Kashipur, Uttarakhand

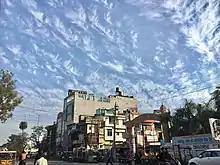
Clouds hovering over the city

Kashipur has a humid subtropical climate (Köppen: "Cwa"), like much of the Indo-Gangetic Plains to its south, with average maximum temperatures in summer (June) being around ; and in winter (January) around . The driest month is November, with 5 mm of rain. With an average of 374 mm, the most precipitation falls in July. There is a difference of 369 mm of precipitation between the driest and wettest months. During the year, the average temperatures vary by 17.1 °C. The main seasons are summer from March to June, the monsoon season from July to November and winter from December to February.